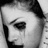
Emotion: sad